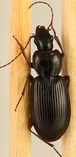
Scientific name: Synuchus impunctatus
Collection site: Harvard Forest & Quabbin Watershed NEON (HARV), plot HARV_001